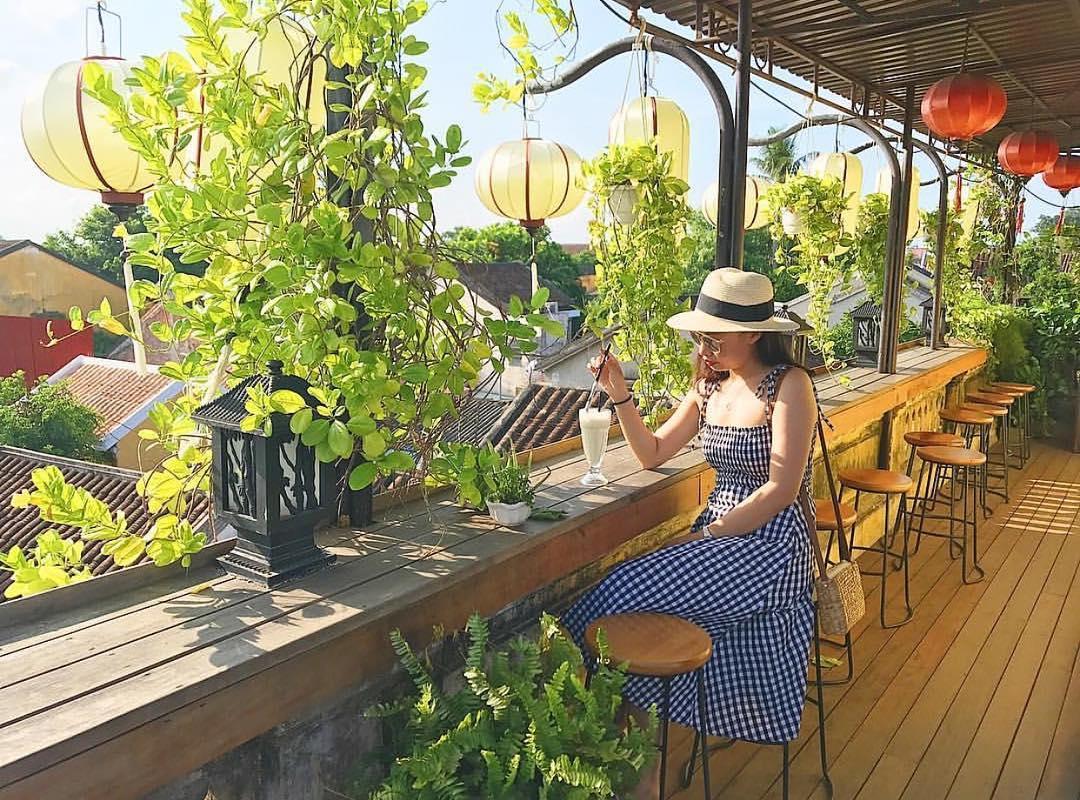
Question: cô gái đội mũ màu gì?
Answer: cô gái đội mũ màu trắng và màu đen